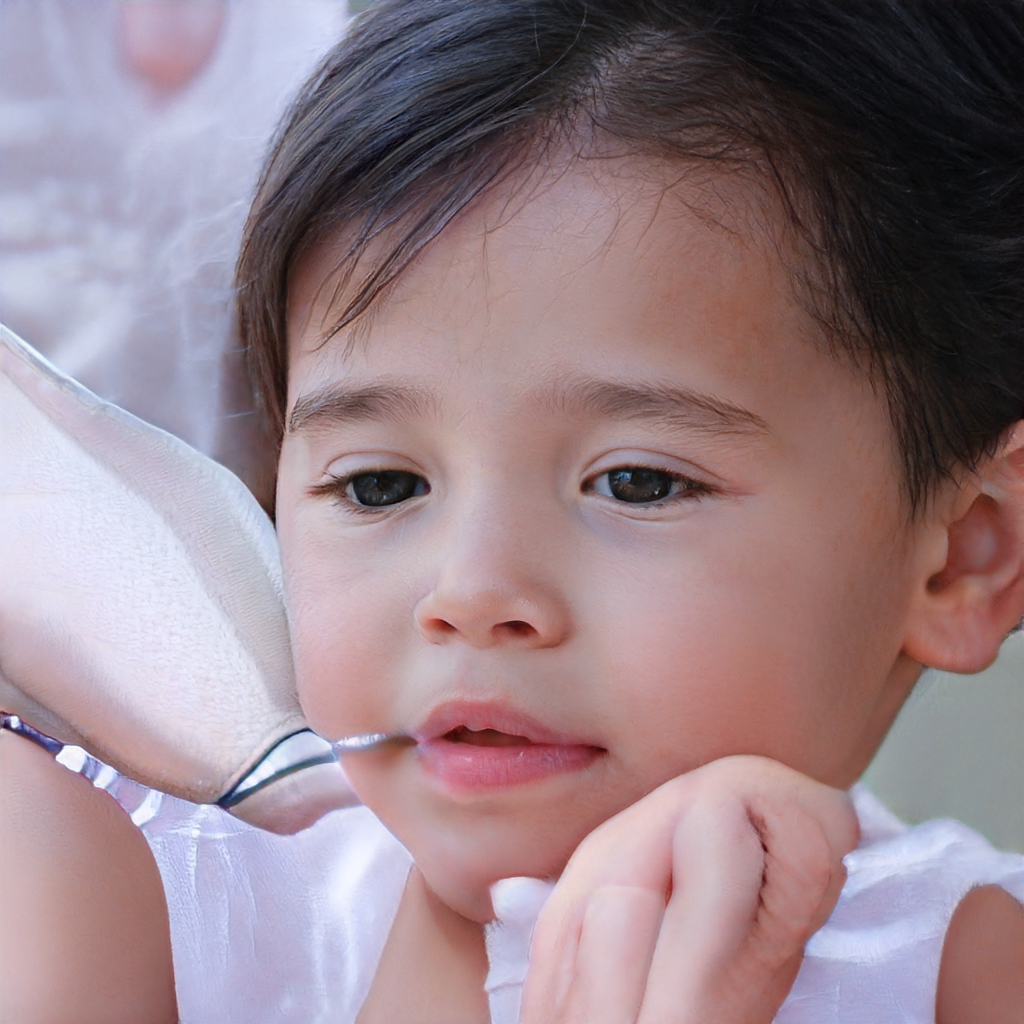
Label: Colored